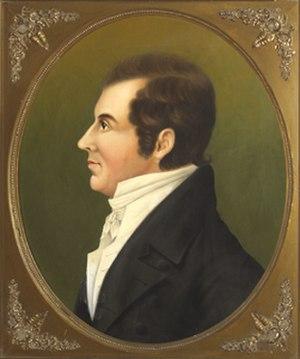
Edward Tiffin est un homme politique américain, premier gouverneur de l'Ohio de 1803 à 1807 puis sénateur pour l'Ohio au Congrès des États-Unis de 1807 à 1809.